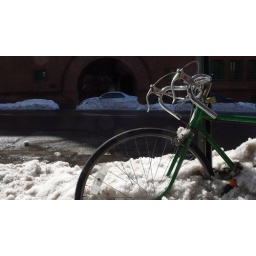
green bike blocked in the snow